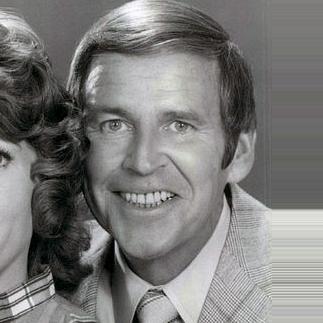
Age: 42